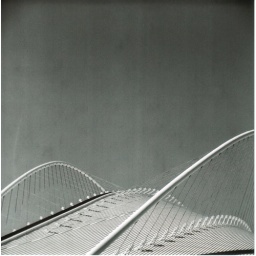
that's like a boat floating in the sky